Tor Bjurström

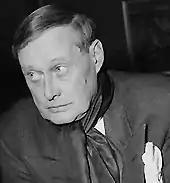

Tor Bjurström was a Swedish artist specialising in landscape and portrait works.